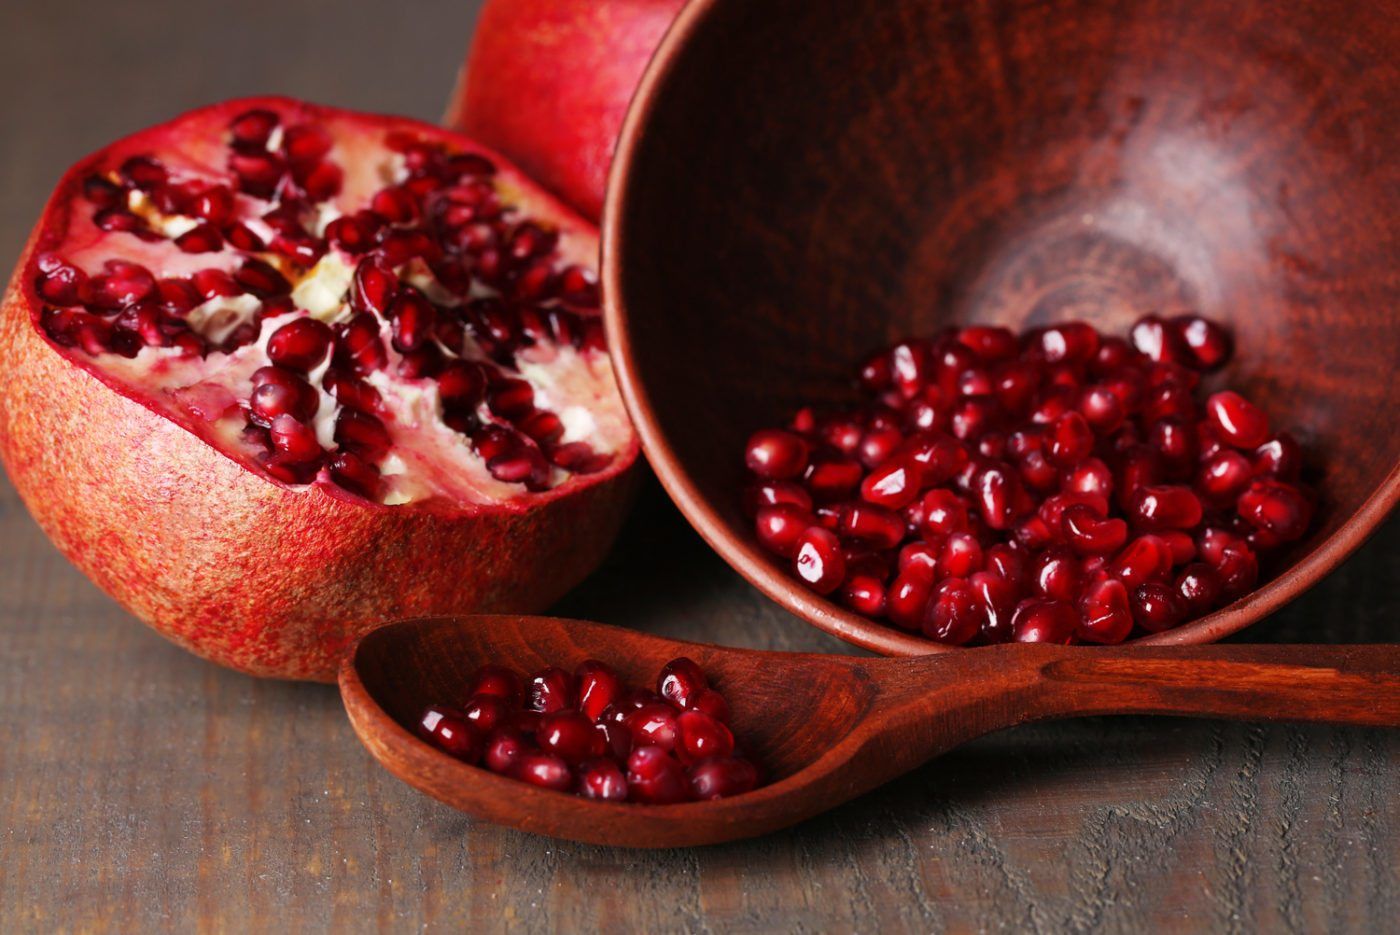
Label: Pomegranate